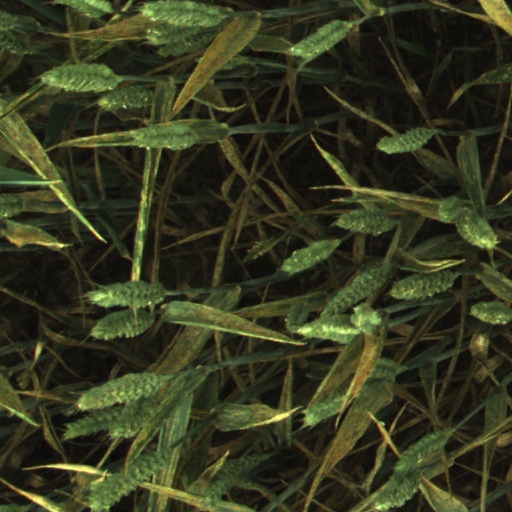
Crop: wheat